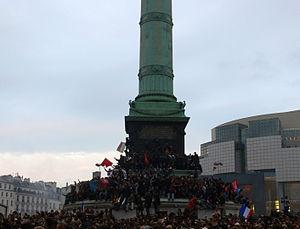
2012 French presidential election - Bastille Square crowd
L'élection présidentielle française de 2012, dixième élection présidentielle de la Cinquième République et neuvième au suffrage universel direct, est un scrutin visant à élire le président de la République française pour un mandat de cinq ans. Elle se tient les 22 avril et 6 mai 2012 ; dans certains territoires d'outre-mer, en raison du décalage horaire, elle se déroule les 21 avril et 5 mai 2012.